Answer in natural language. Which object is closer to the camera taking this photo, Doorway (highlighted by a blue box) or modern chair with striped upholstery (highlighted by a green box)? Choose between the following options: modern chair with striped upholstery (highlighted by a green box) or Doorway (highlighted by a blue box)
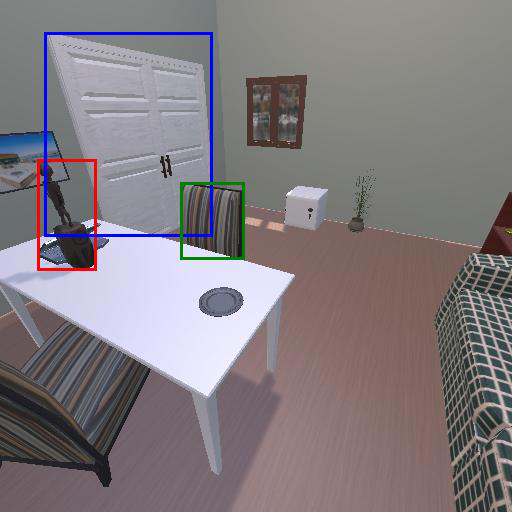
<answer>modern chair with striped upholstery (highlighted by a green box)</answer>